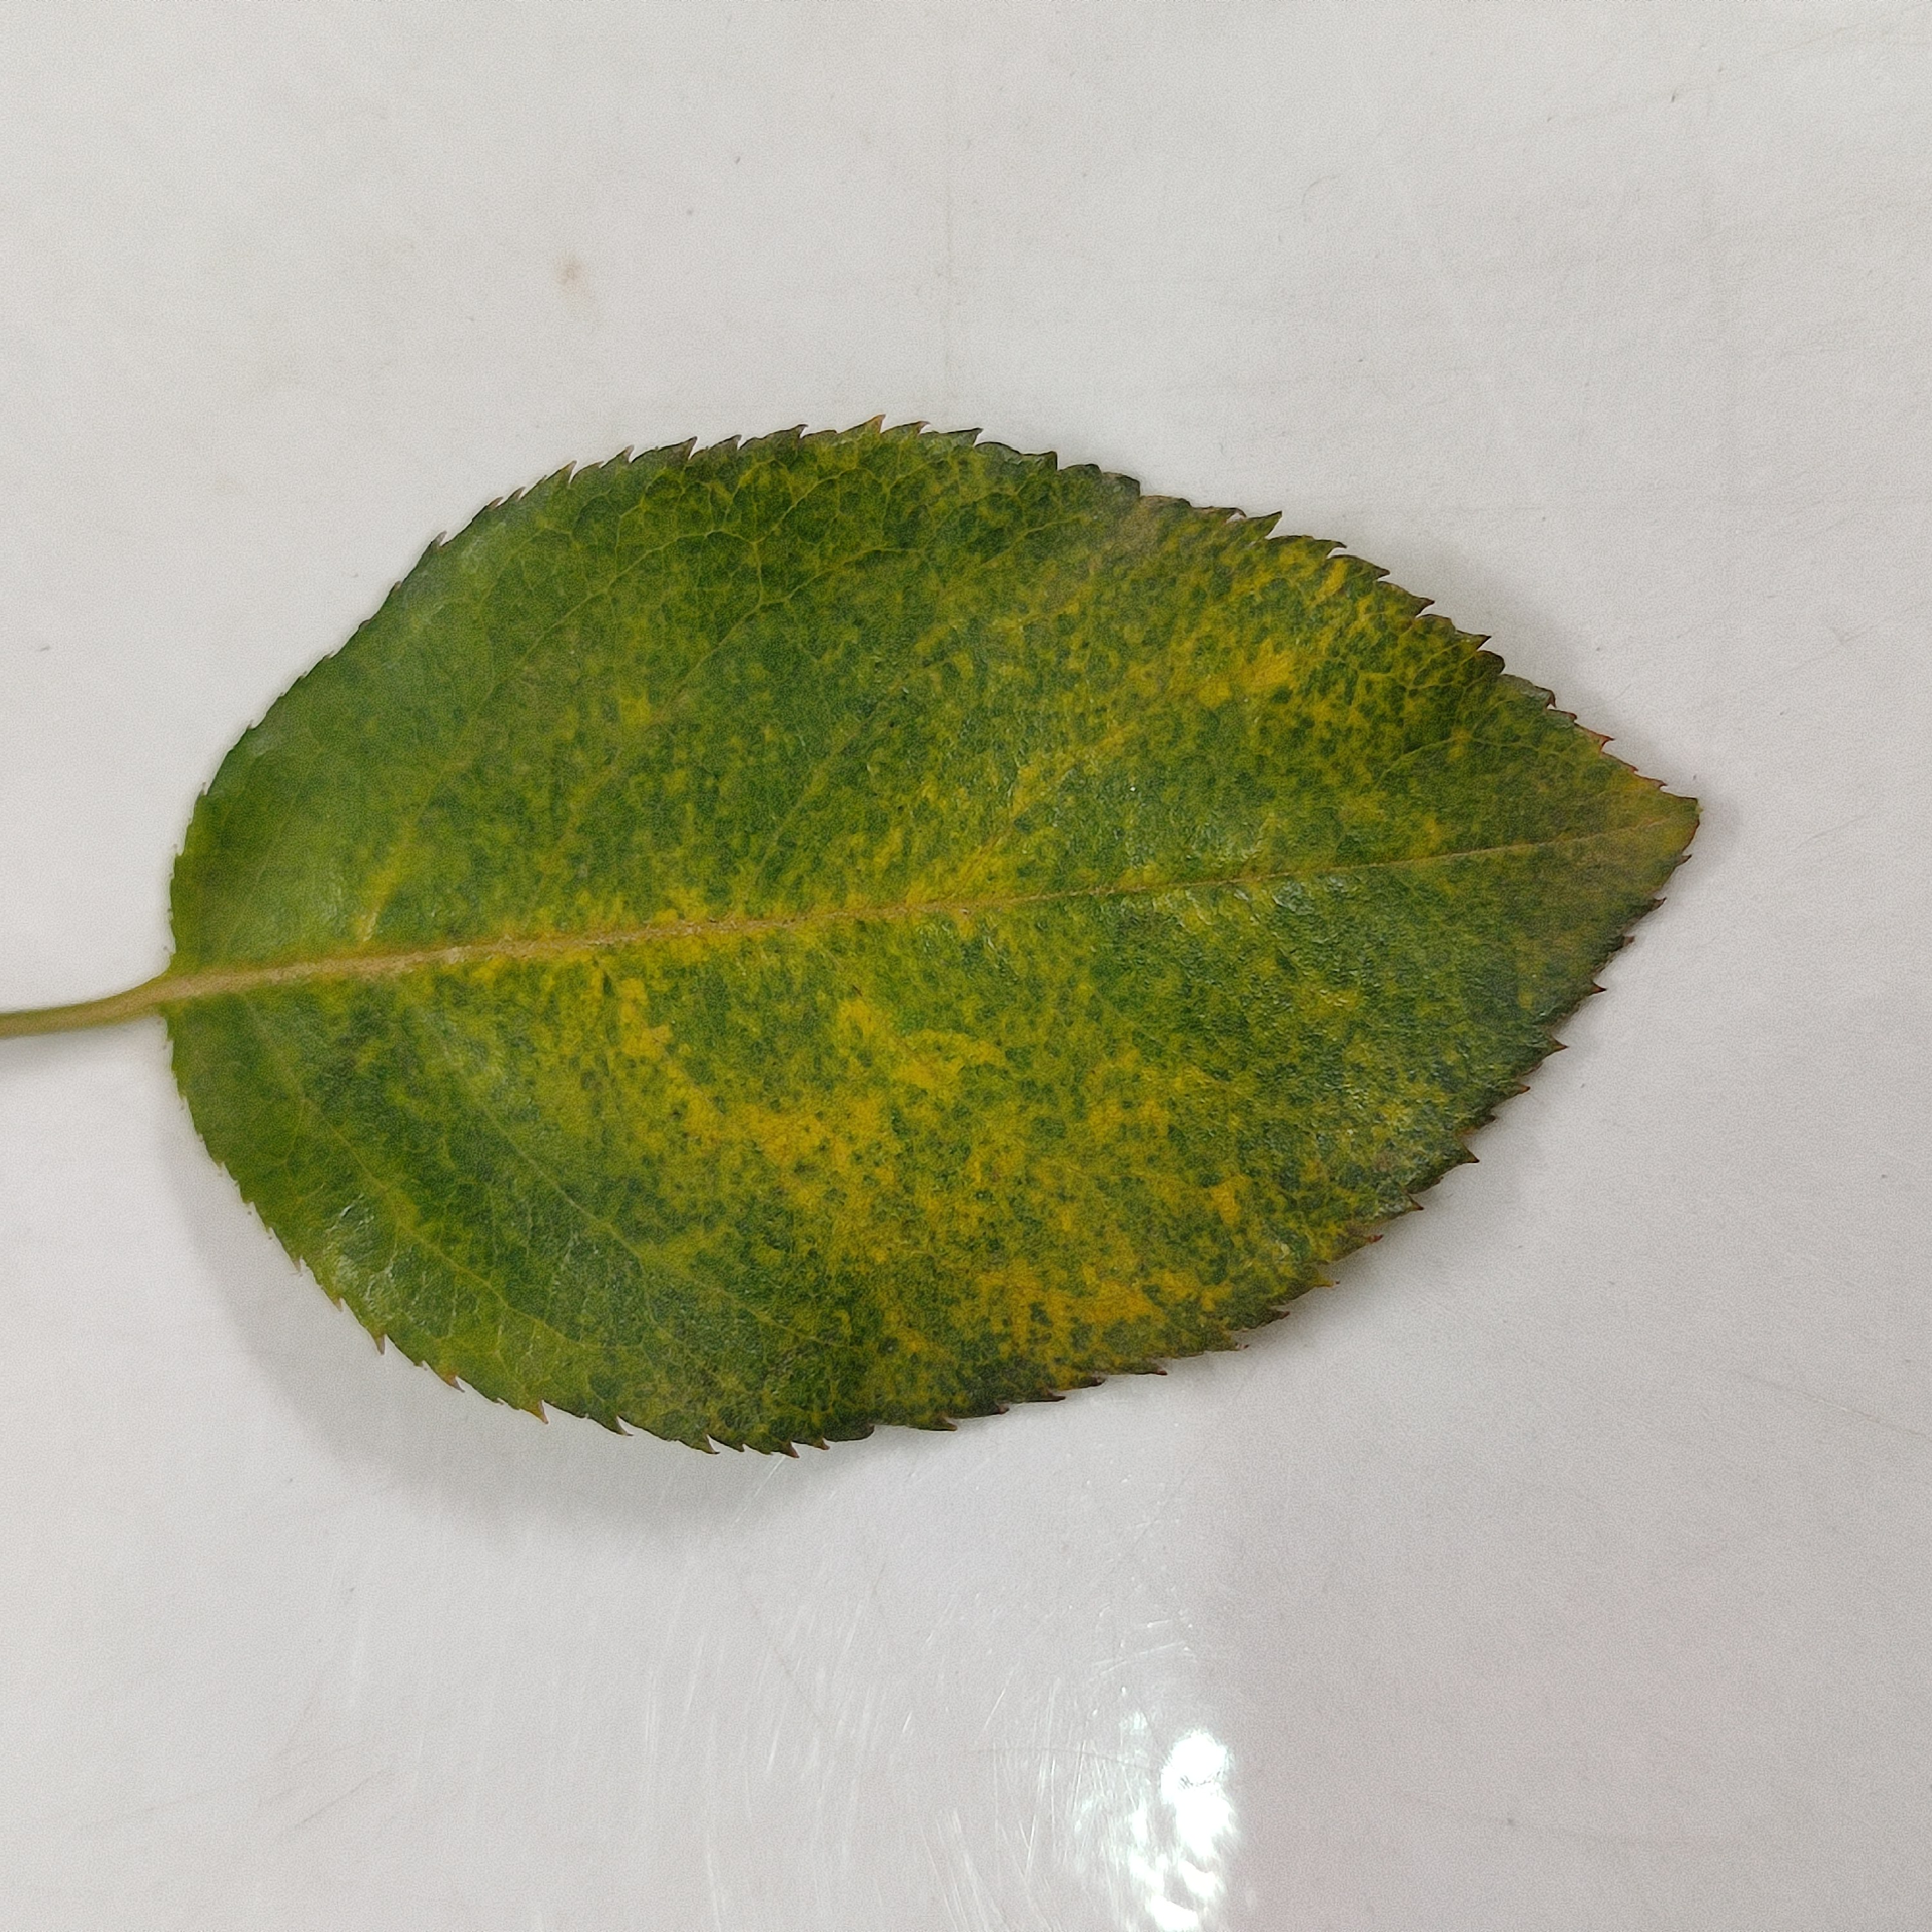
Label: Yellow Mosaic Virus